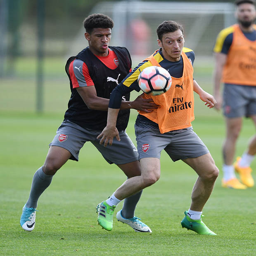
training with the first team